Promontory of Quebec

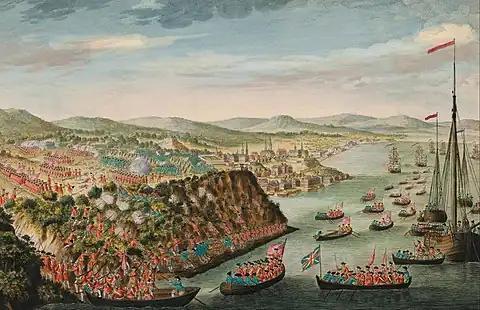
Unrealistic painting of the climbing of the promontory

Although the southern slope is very steep, it was climbed by British soldiers at nighttime in September 1759, so they could take the French by surprise (who were probably expecting Wolfe's troops to arrive through a more convenient path) and engage in the decisive Battle of the Plains of Abraham.